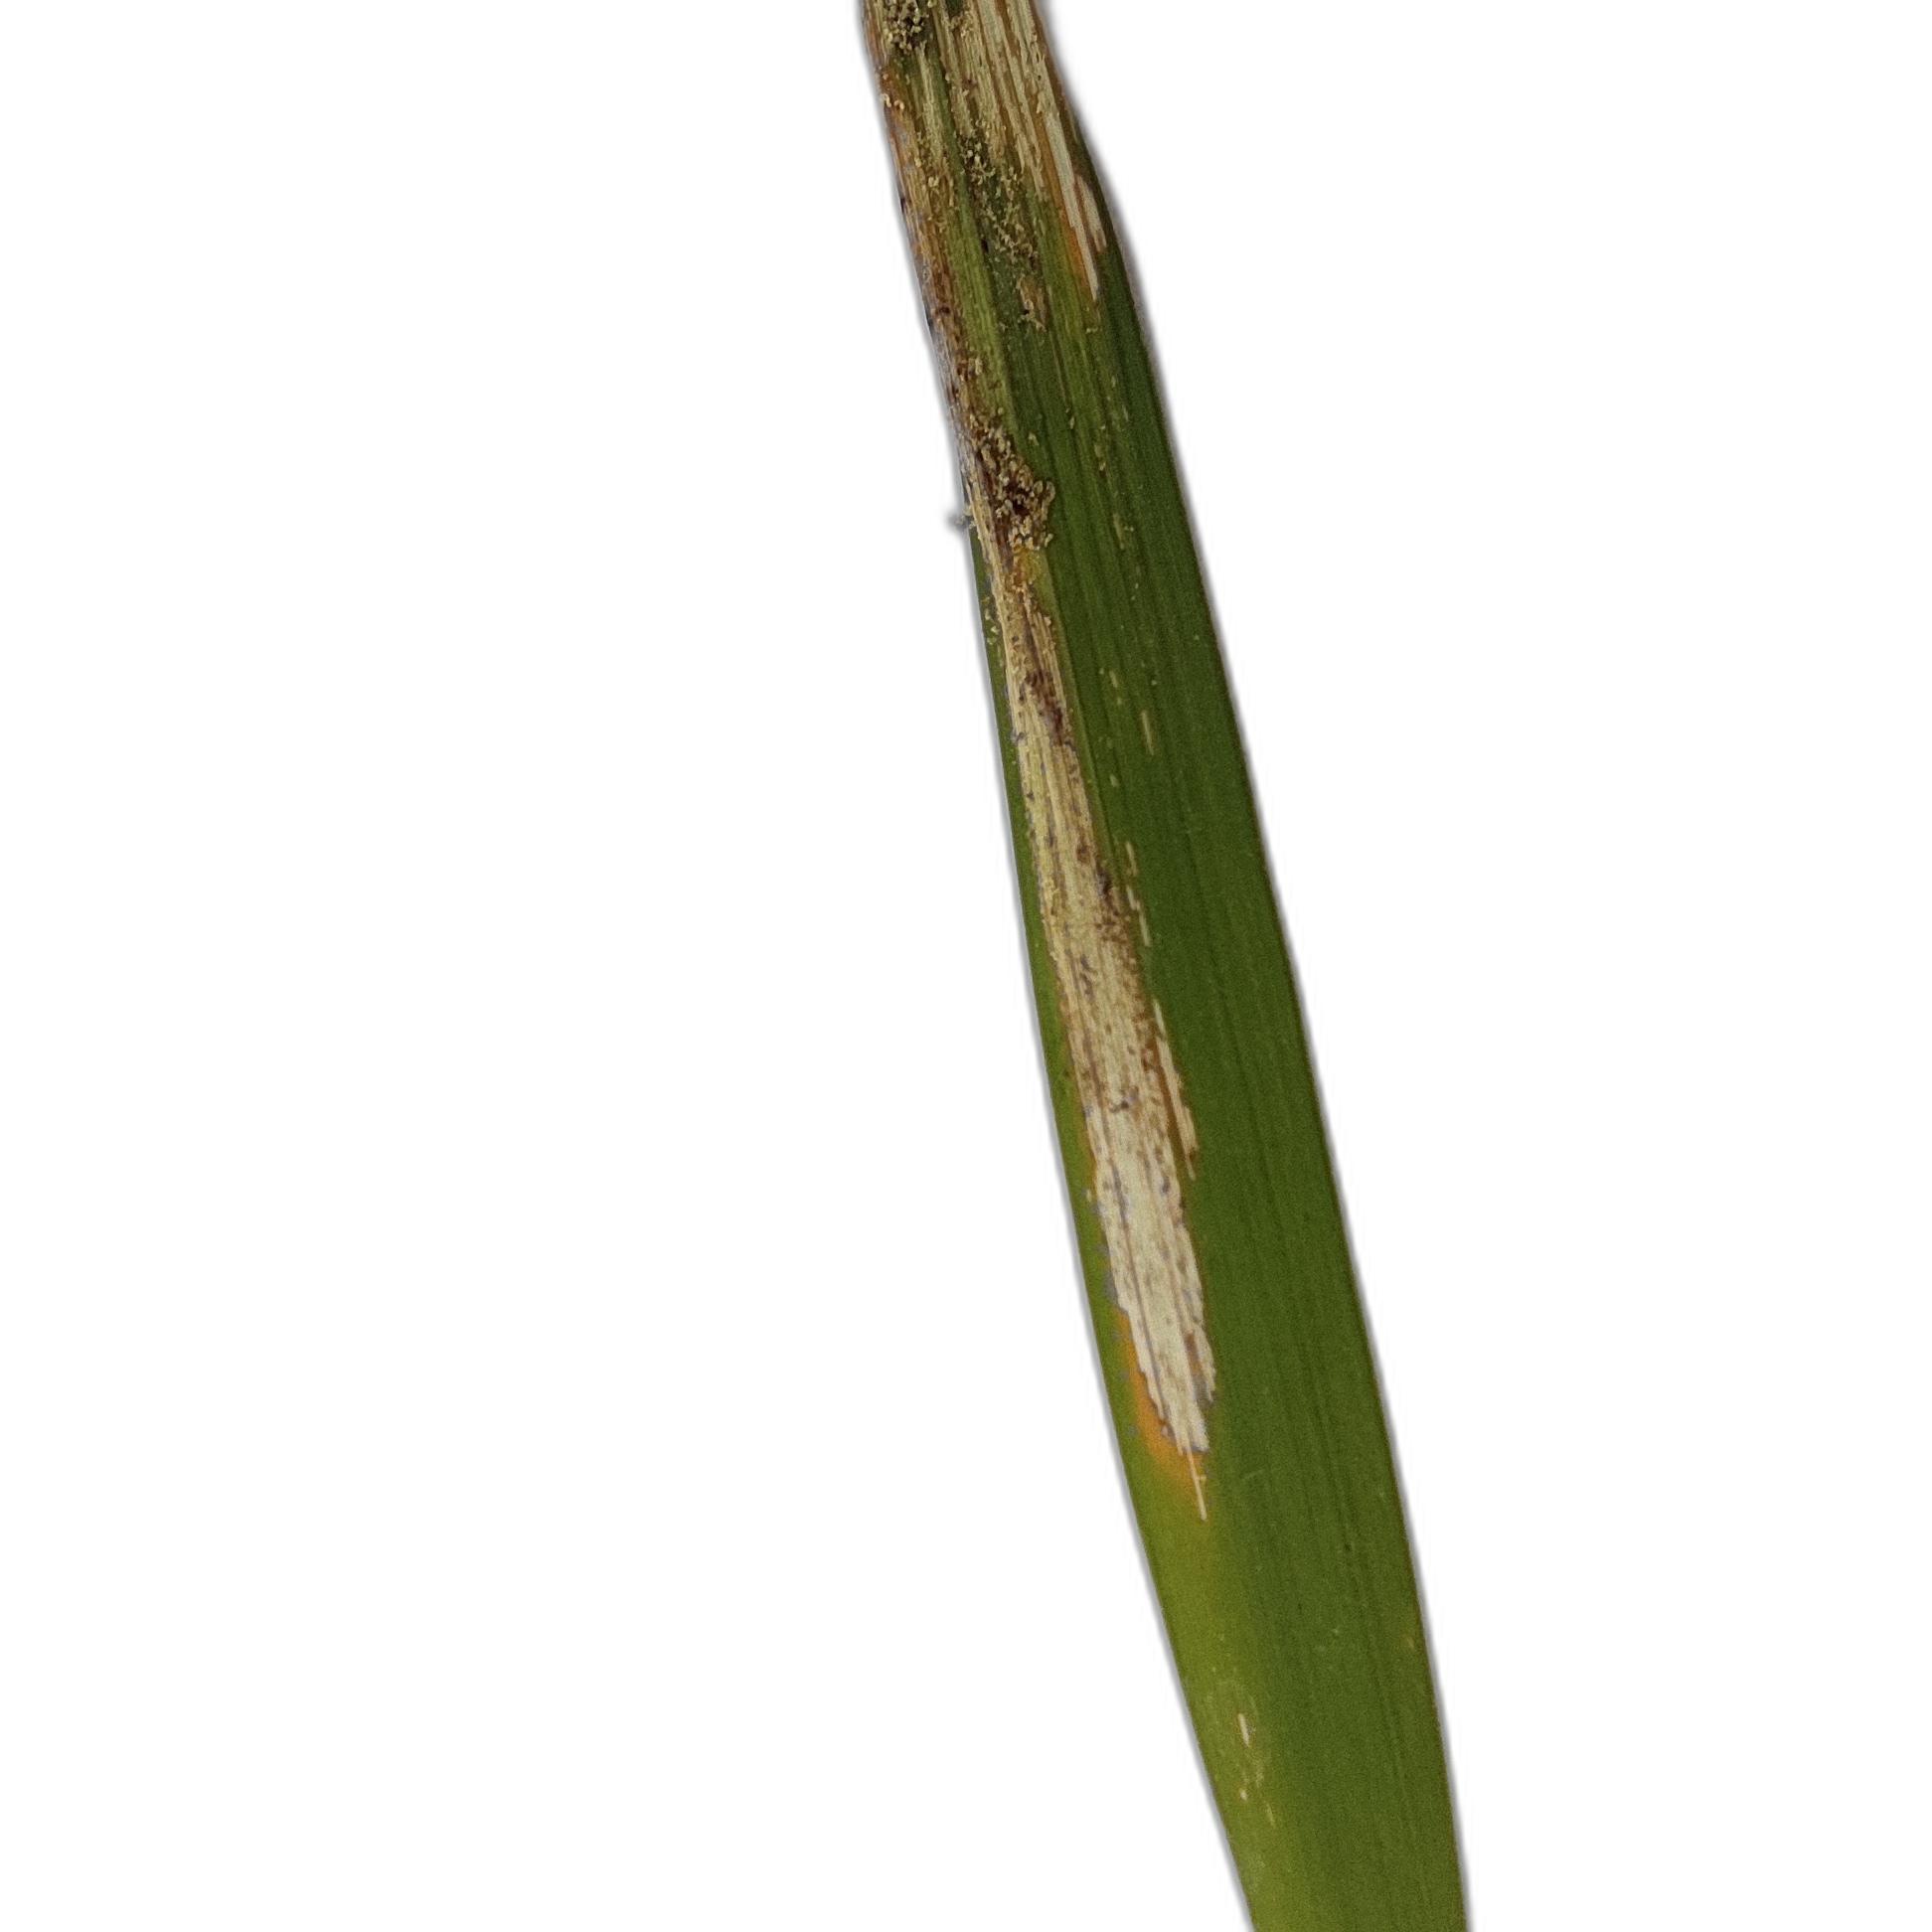
Label: Rice Leaffolder